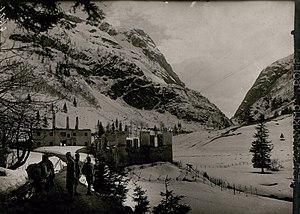
Le col du Monte Croce Carnico est un col de montagne des Alpes carniques, situé à une altitude de 1 357 m à la frontière entre la région de Frioul-Vénétie Julienne en Italie et le land de Carinthie en Autriche. La route carrossable relie Timau, une frazione de la commune de Paluzza, à Mauthen dans la vallée de la Gail. Lors de la Première Guerre mondiale, le col fut le théâtre des combats acharnés entre les forces armées italiennes et l'armée austro-hongroise.